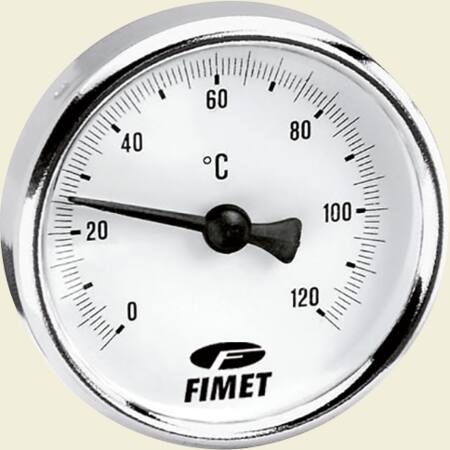
Termometer  Ø100X50Mm 0-120°. Klasse 2
Solar Plus termometer TB-100, ½" til varmesystemer, Galvaniseret stål hus i Ø100mm med 50mm messing føler lomme der vender bagud,.- Temperatur område 0 til 120°C - Kan monteres med Rustfri AISI 304 lomme vvs nr 480678 118. Nøjagtighedsklasse 2 (±2 °C). Efter EN 3190 og INAIL Solar Plus termometer TB-100, ½ x 50mm badudvendt tilslutn. Ø100X50MM 0-120° Klasse 2. Type TB Søgetermer: 0284001252 - PT505070 - 480664110 - 3800152528721
Brand: Solar Plus
Category: Hardware > Tools > Measuring Tools & Sensors > Infrared Thermometers